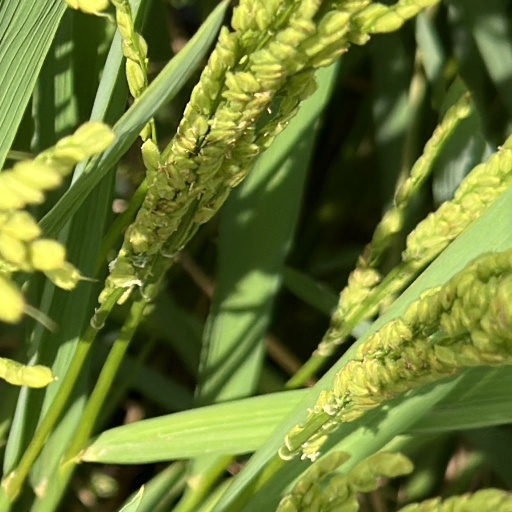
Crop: rice